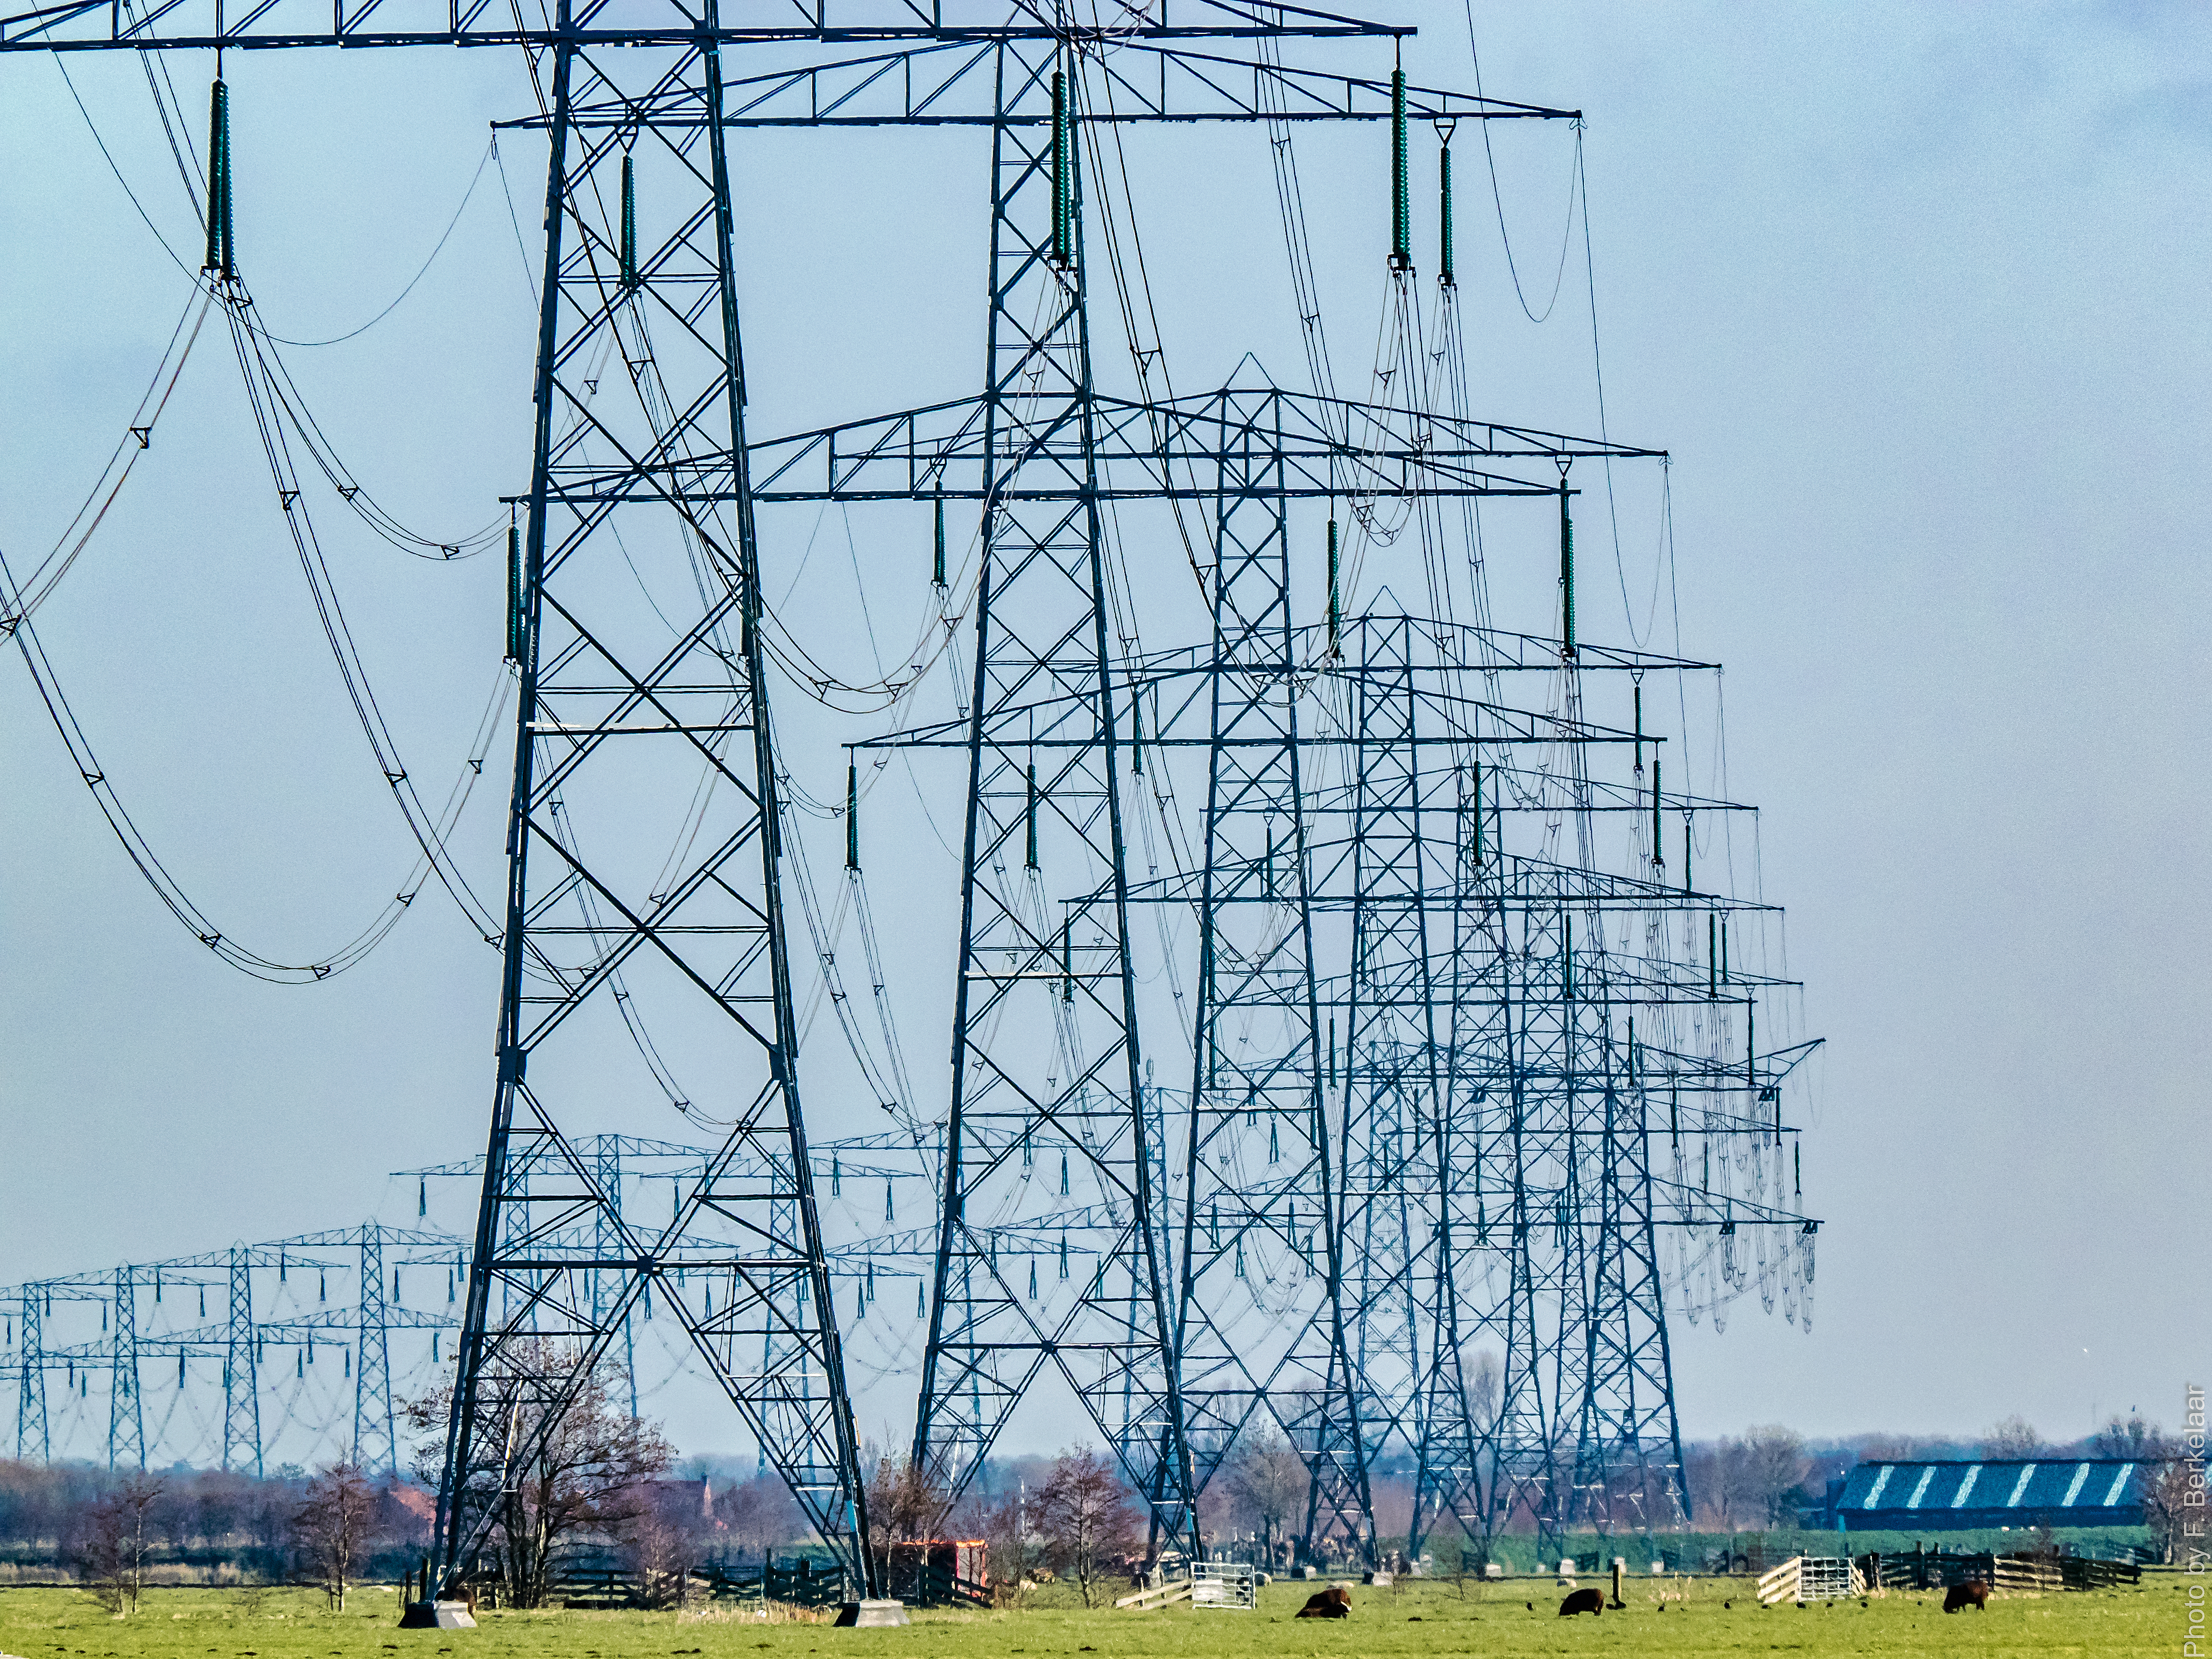
high, tower, mast, electricity, energy, nederland, zuidholland, twop, transmission, nl, haastrecht, polderstein, gemeentekrimpenerwaard, voltage, transmission tower, outdoor structure, electrical supply, overhead power line